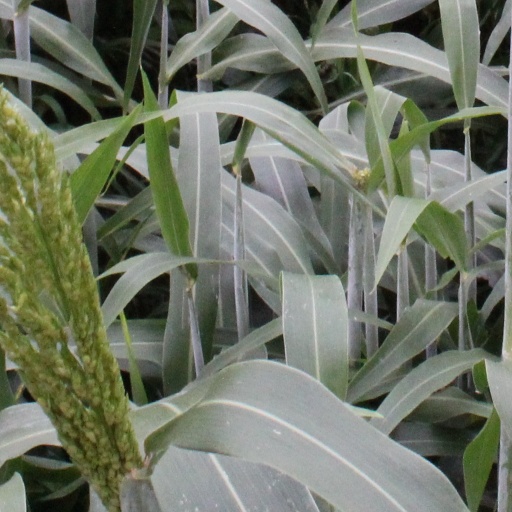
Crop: sorghum